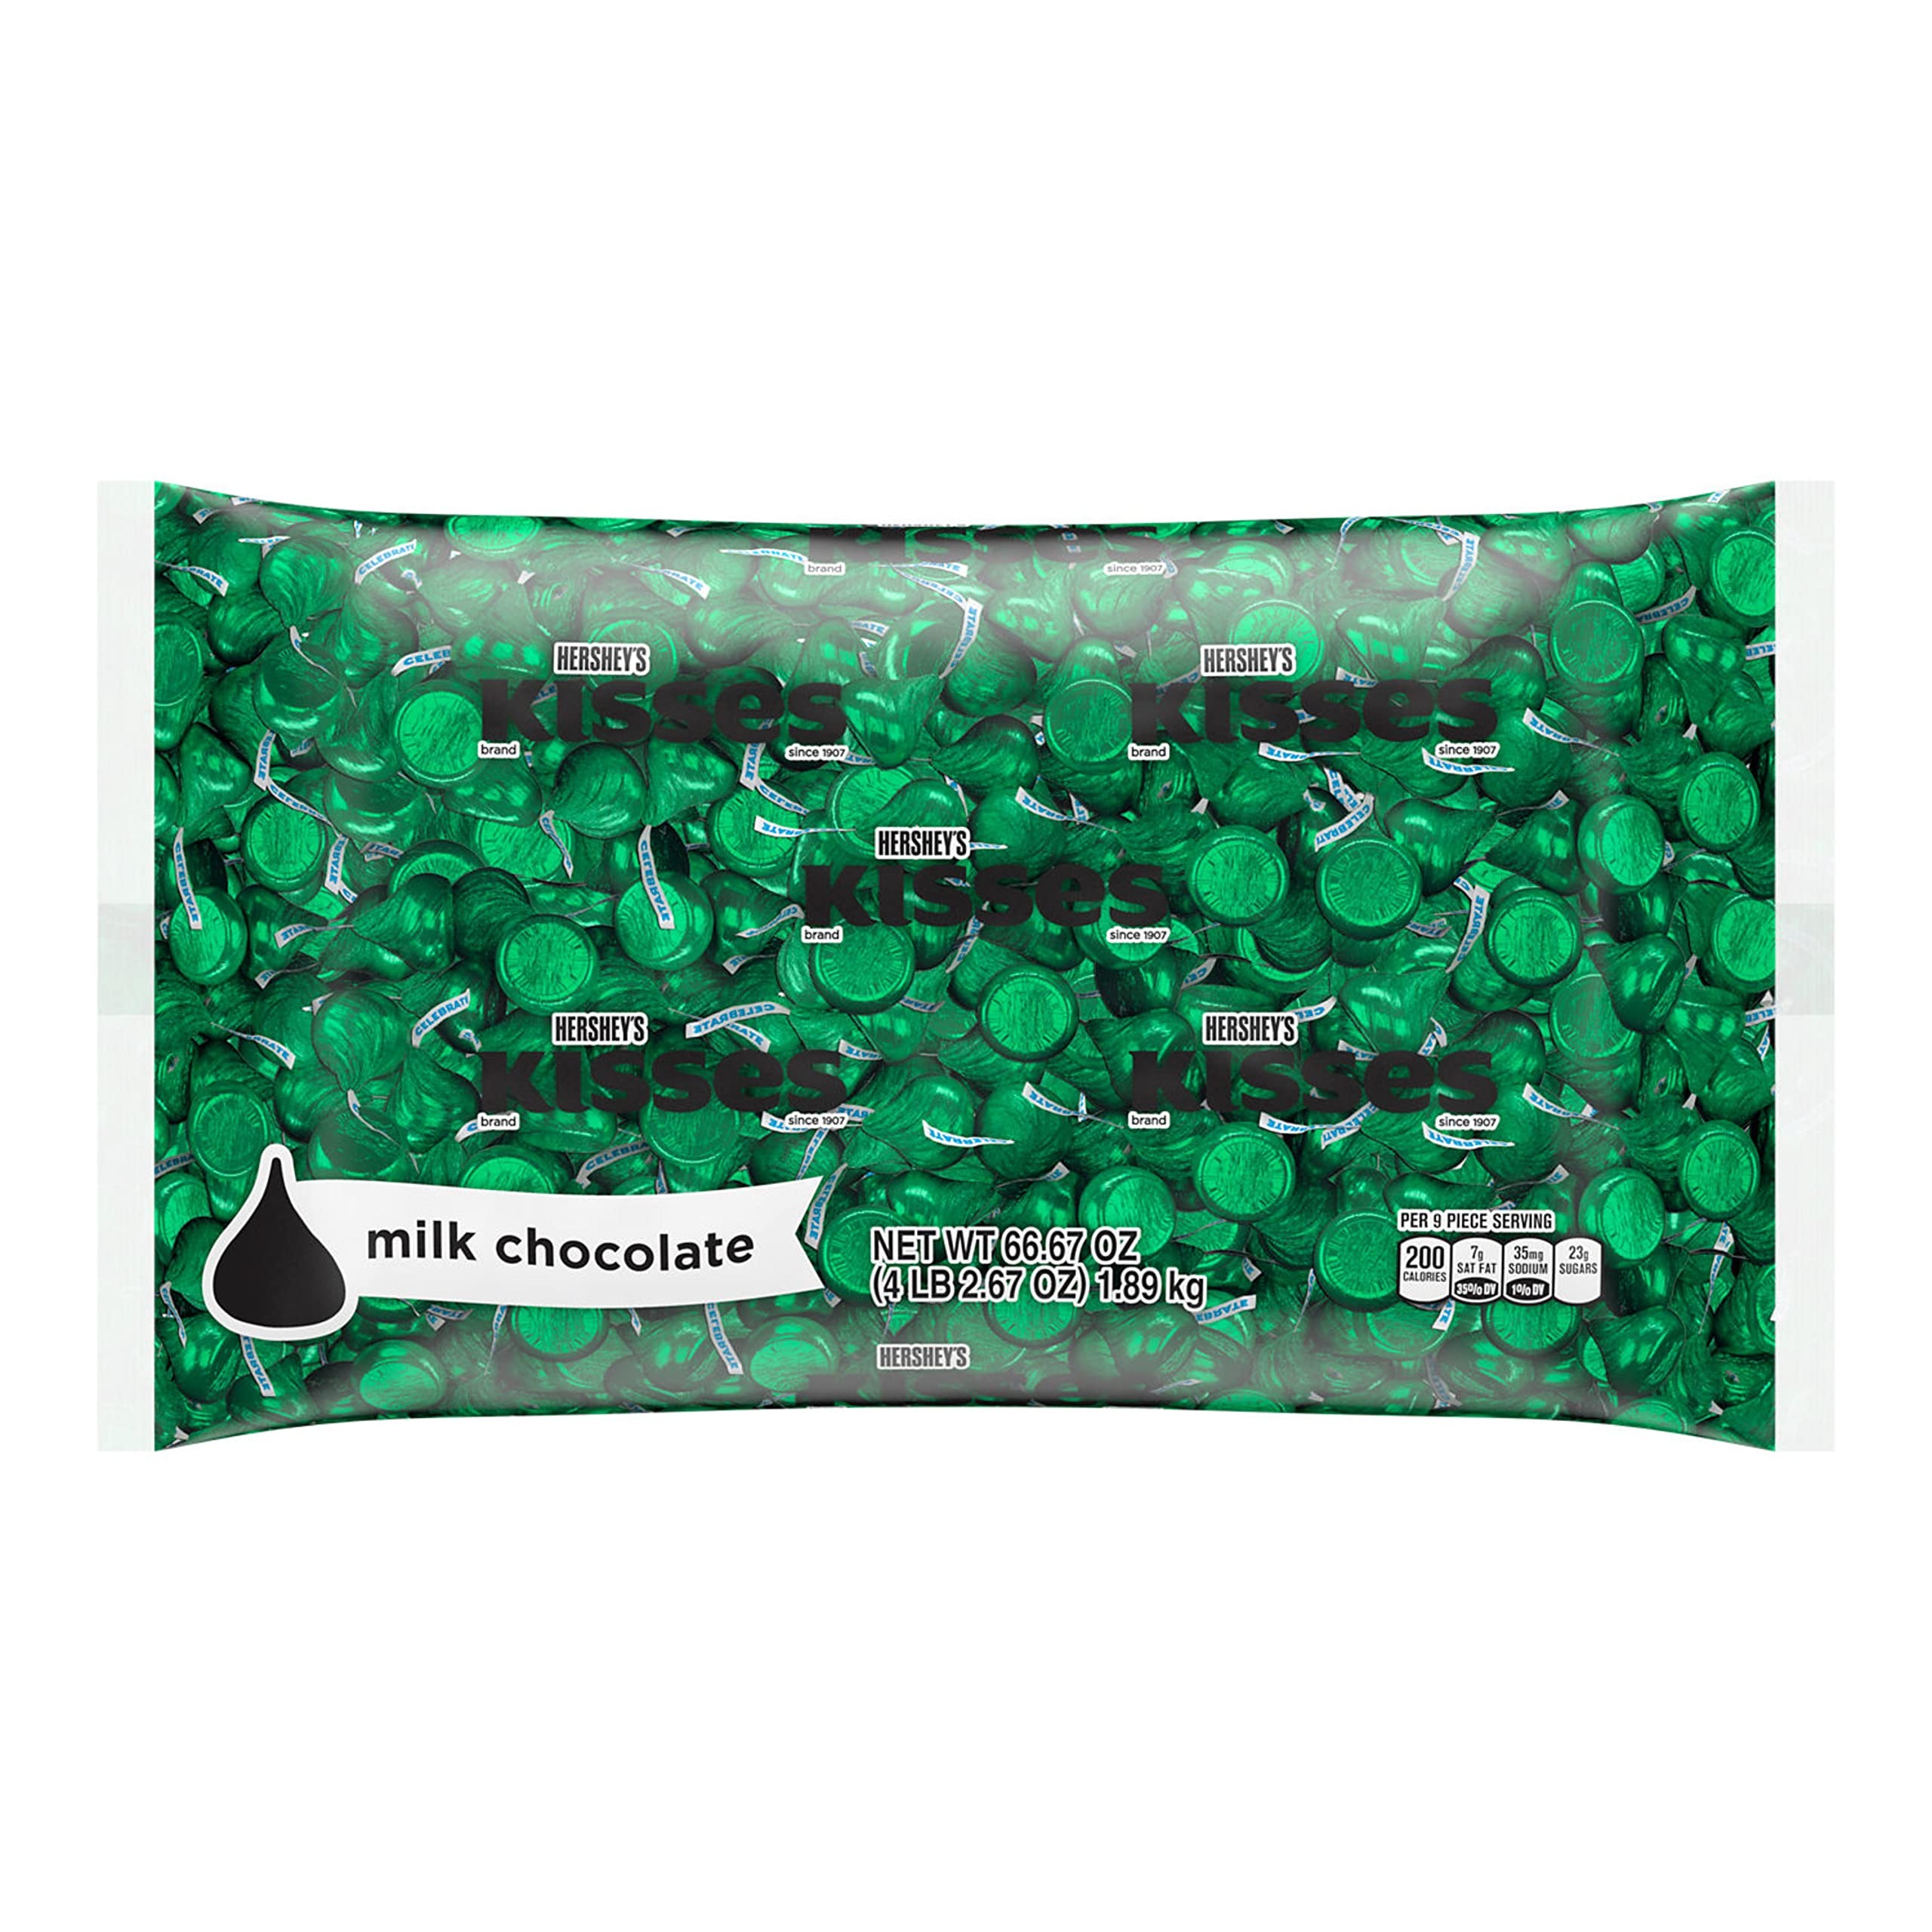
Item Name: HERSHEY'S KISSES Milk Chocolate Candy Bulk Bag, 66.67 oz
Bullet Point 1: Sold as 1 Each.
Bullet Point 2: Chocolate is a perfect addition to any dessert table.
Bullet Point 3: Everyday theme.
Bullet Point 4: The product is kosher and made with non-GMO ingredients.
Bullet Point 5: 66.7 oz. bag. Milk chocolate. 200 calories per serving. Product contains total fat (12 gram), saturated fat (7 gram), cholesterol (10mg), sodium (35mg), total carbohydrate (25 gram), dietary fiber (1 gram), sugars (23 gram), protein (3 gram), calcium, and iron.
Value: 66.7
Unit: Ounce

Price: 49.99